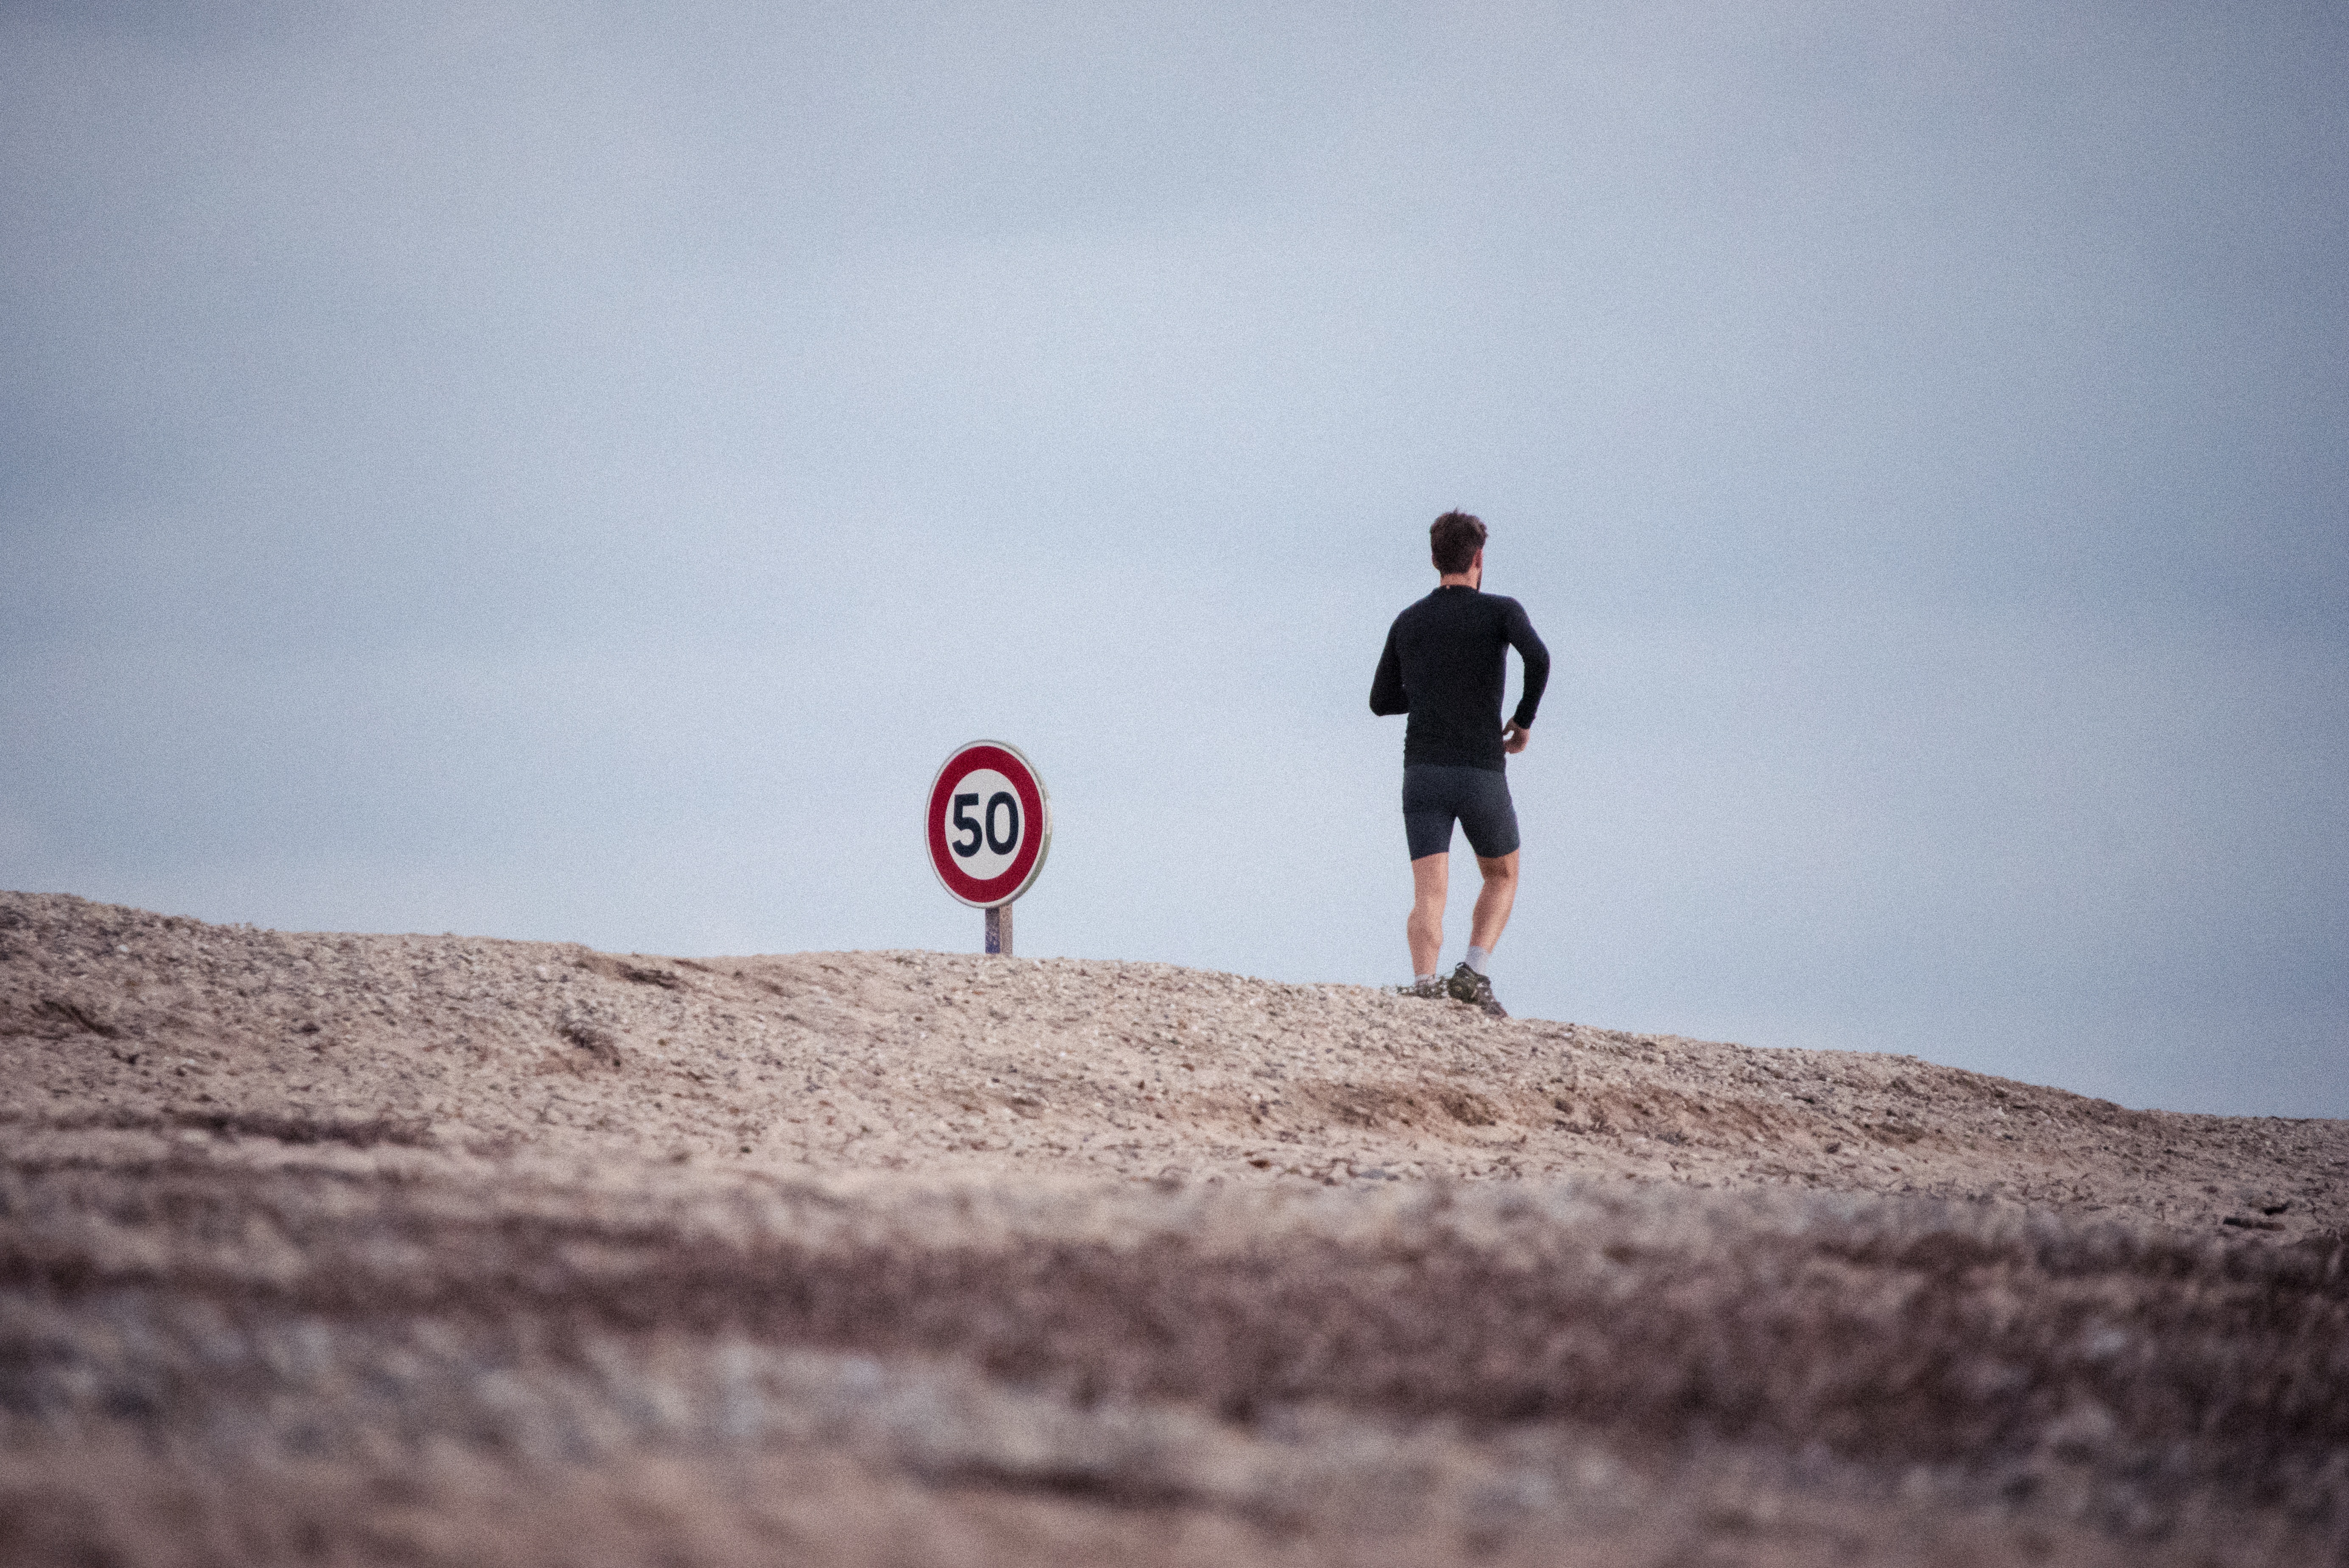
man, beach, sea, coast, sand, running, jogging, runner, exercise, extreme sport, habitat, natural environment, aeolian landform